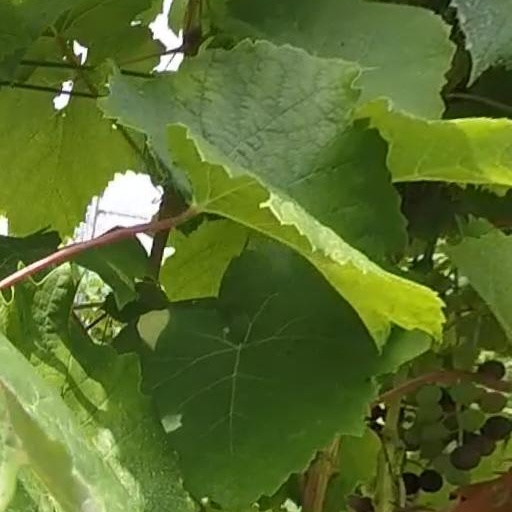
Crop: grape